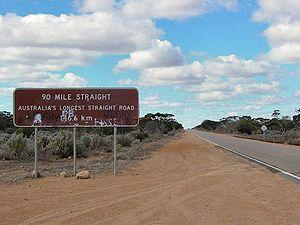
La Eyre Highway dans la plaine de Nullarbor
La plaine de Nullarbor est une vaste région d'Australie, plate, presque sans arbre, aride ou semi-aride, qui se trouve immédiatement au nord de la grande baie australienne. Le terme de « Nullarbor » est formé sur les mots latins nullus, « nul », et arbor, « arbre ». Les Aborigènes ont donné à cette région le nom de Oondiri qui signifie « sans eau ». C'est le plus grand plateau au monde de calcaire d'un seul tenant ; il occupe une superficie d'environ 200 000 km². Dans sa plus grande largeur, la plaine s'étend sur environ 1 200 km d'est en ouest entre l'Australie-Méridionale et l'Australie-Occidentale.
UTC+8:45 est un fuseau horaire, en avance de 8 heures et 45 minutes sur UTC.